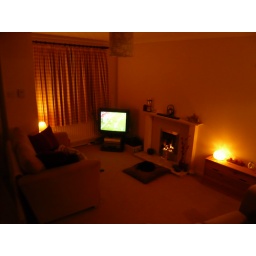
This is what a cosy evening in infront of the TV looks like at my house